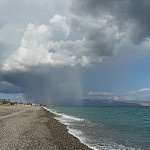
Label: sea